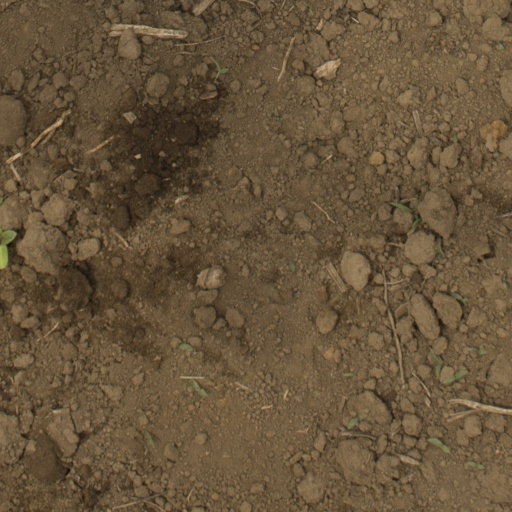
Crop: Jerusalem artichoke